Pomacanthus maculosus

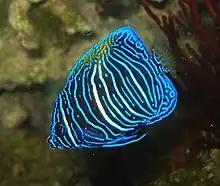
Juvenile

"Pomacanthus maculosus" has a deep and compressed body with a small mouth that is equipped with small bristle-like teeth. They have an obvious spine at the angle of the preoperculum. The adults have filaments extending back from the soft-rayed parts of the dorsal and anal fins, reaching past the caudal fin. The background colour of adults is brownish blue with each scale having a blue margin creating the impression that it is predominantly blue. There is an uneven, yellow bar close to the centre of the flanks with dark blue, vertically elongated spots towards the head. The caudal fin has wavy, blue lines on a pale yellow background. The juveniles are mainly black marked with many, arced, vertical blue lines and three broader white lines. Only the rear third of the caudal fin is yellow. The dorsal fin has 12–13 spines and 21 soft rays while the anal fin has 3 spines and 19–20 soft rays. This species attains a maximum total length of .